List of least used railway stations of Great Britain

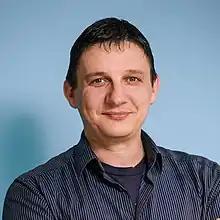
Geoff Marshall

The publicity around these stations is fuelled by the nature of how unusual they are. Railway enthusiasts are known to visit them either to be able to say they have been there, or in order to boost the stations' usage statistics. Geoff Marshall, a YouTuber known for his railway-related content, has a series dedicated to visiting these stations.